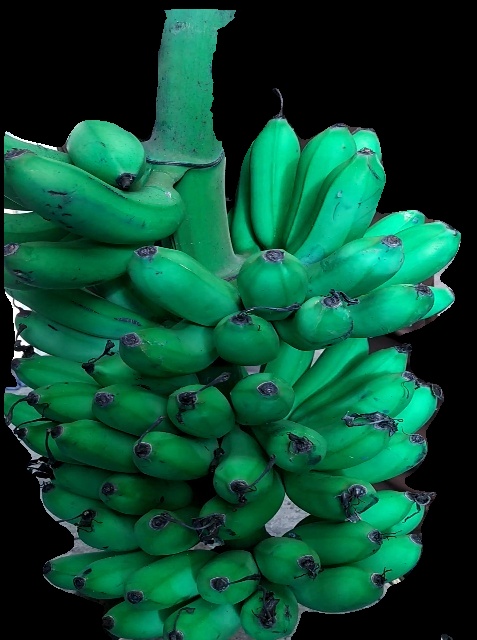
Variety: rasbale
Grade: grade1